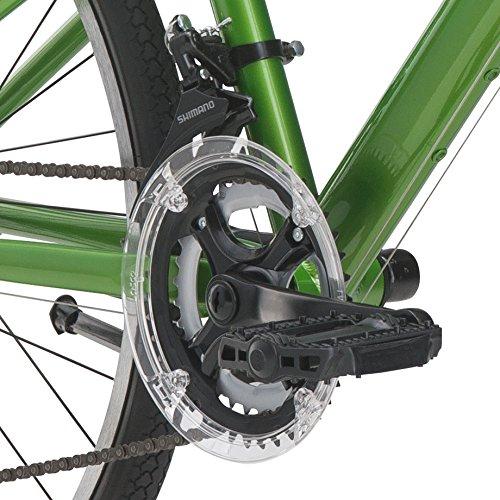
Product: Diamondback Bicycles Insight 24 Youth Fitness Hybrid 24" Wheel, Green
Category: Sports & Outdoors | Outdoor Recreation | Cycling | Kids' Bikes & Accessories | Kids' Bikes
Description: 24 inch youth sized wheels.
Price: $201.25
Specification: Shipping Weight: 32.8 pounds (View shipping rates and policies)|ASIN: B07346ZS6F|Item model number: 02-0910490|    #178    in Kids' Bicycles